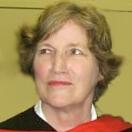
Age: 60